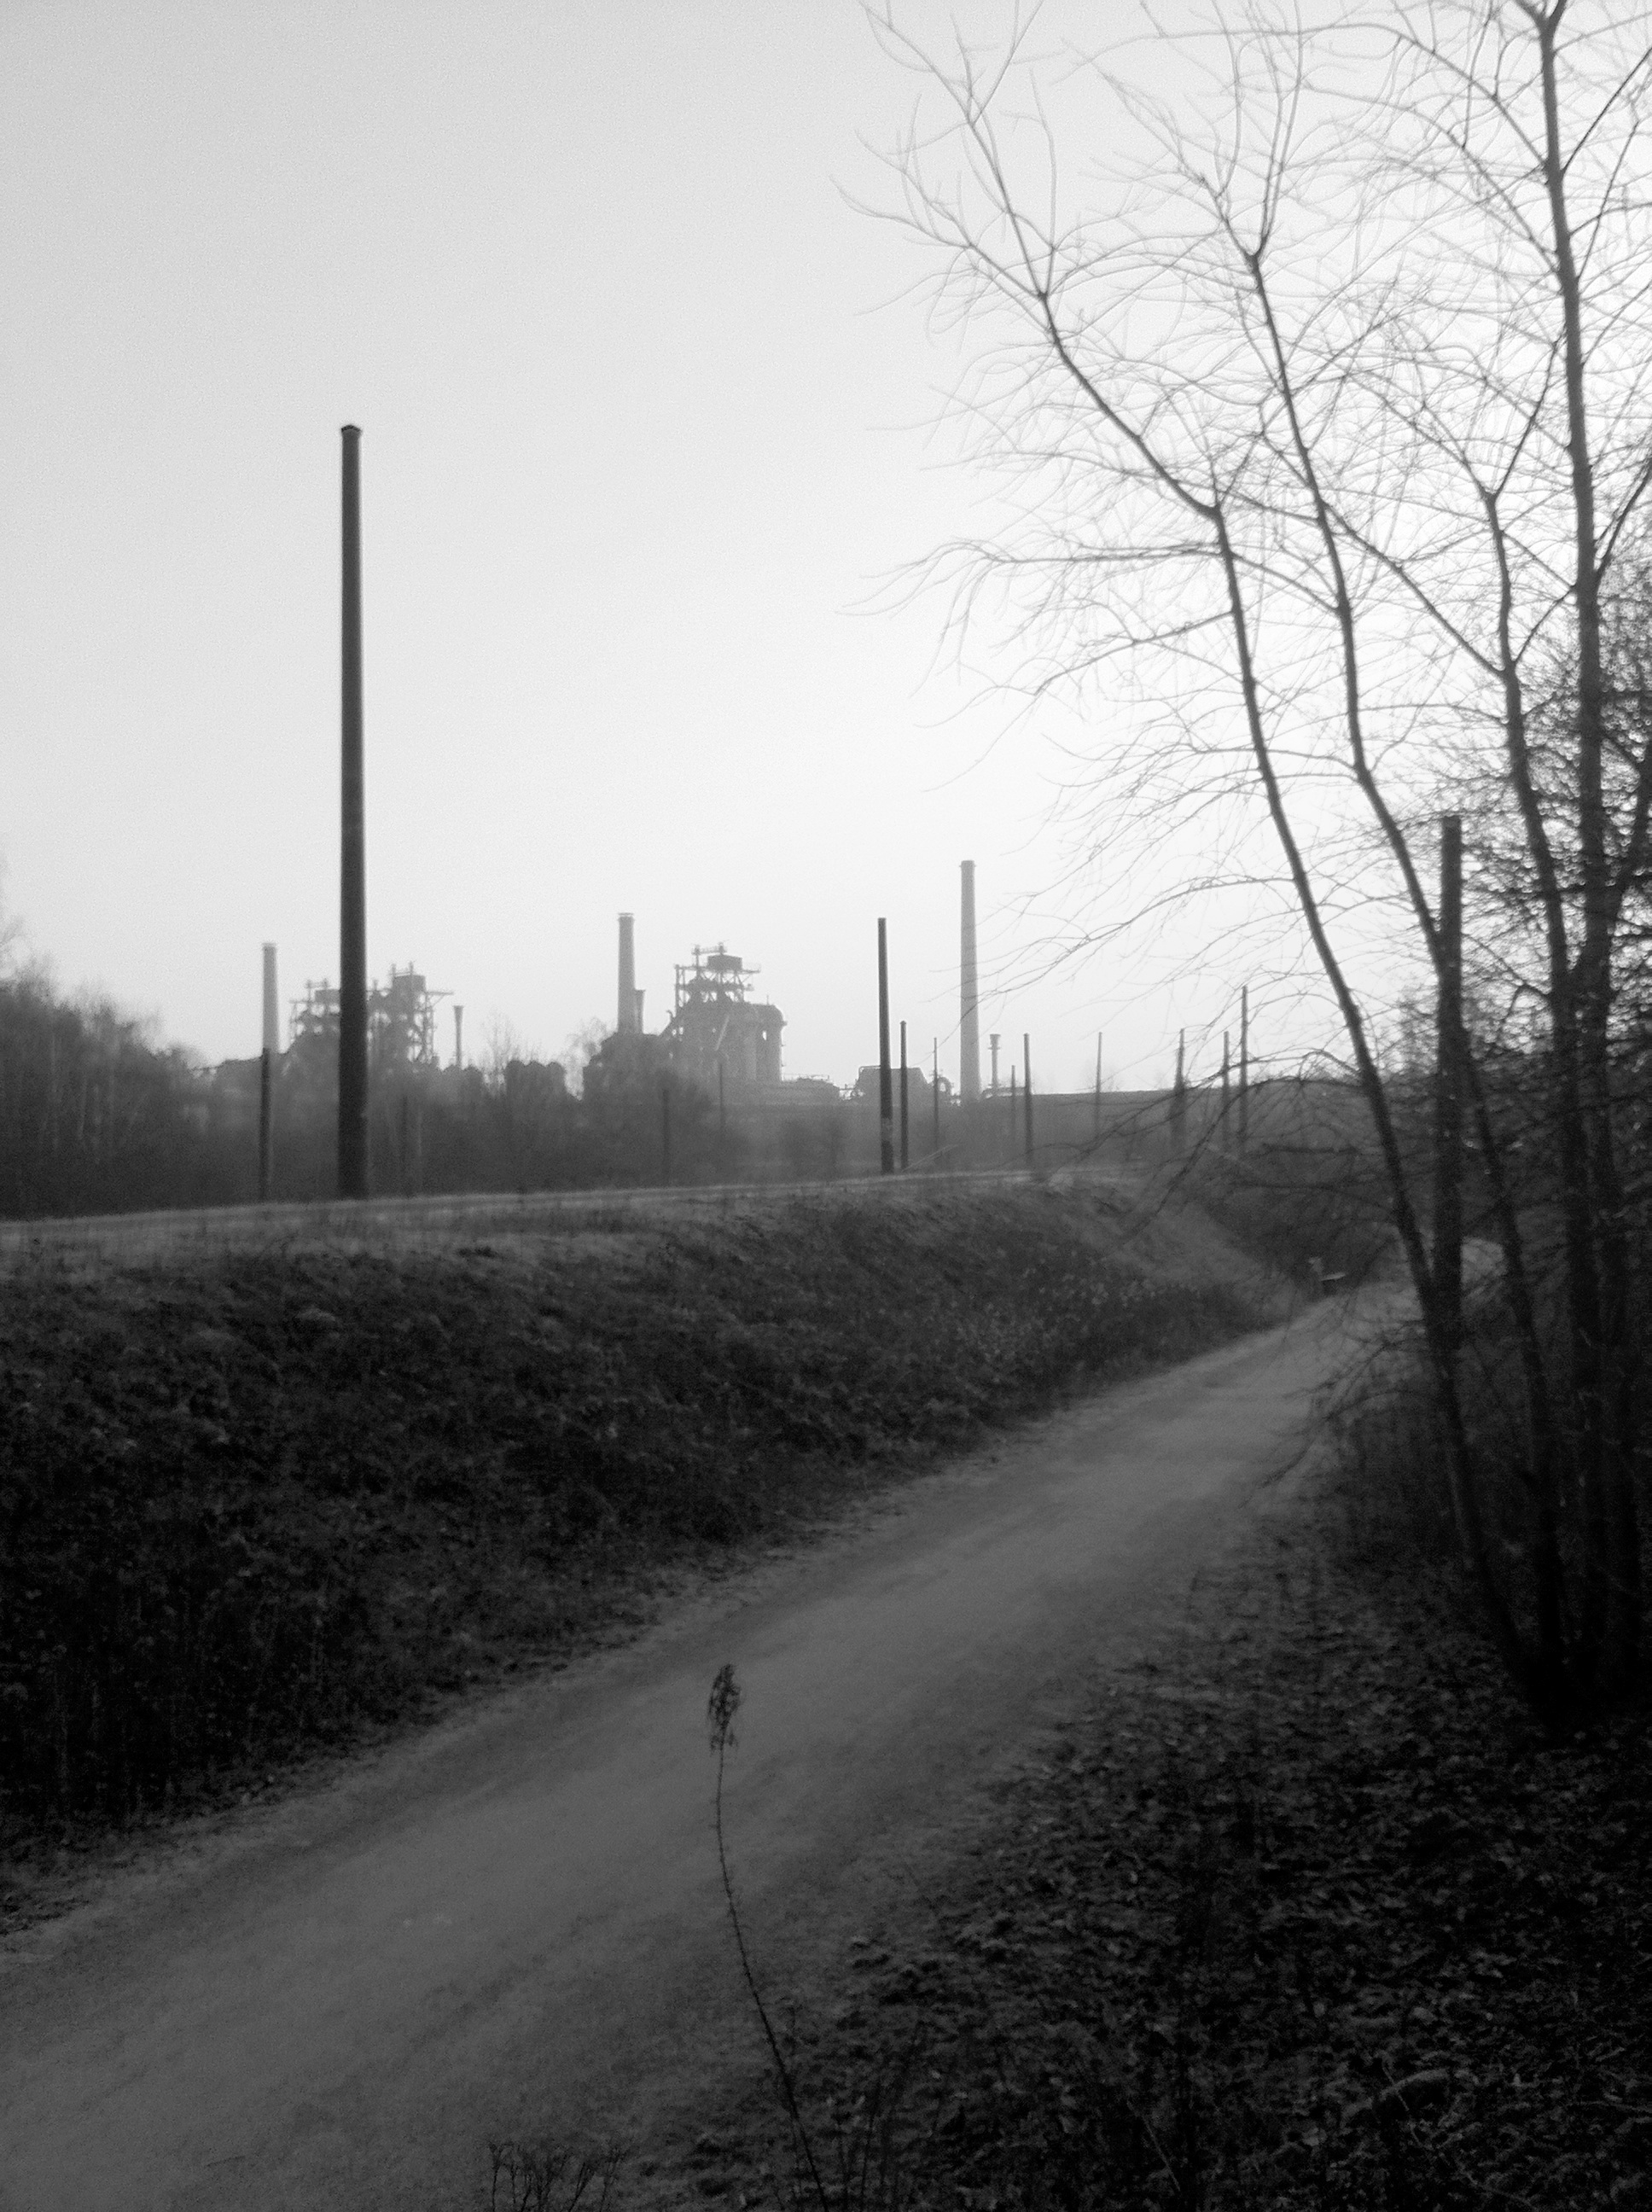
tree, grass, snow, winter, black and white, fog, road, mist, sunlight, morning, dawn, weather, haze, darkness, monochrome, season, shape, rural area, monochrome photography, atmospheric phenomenon, woody plant